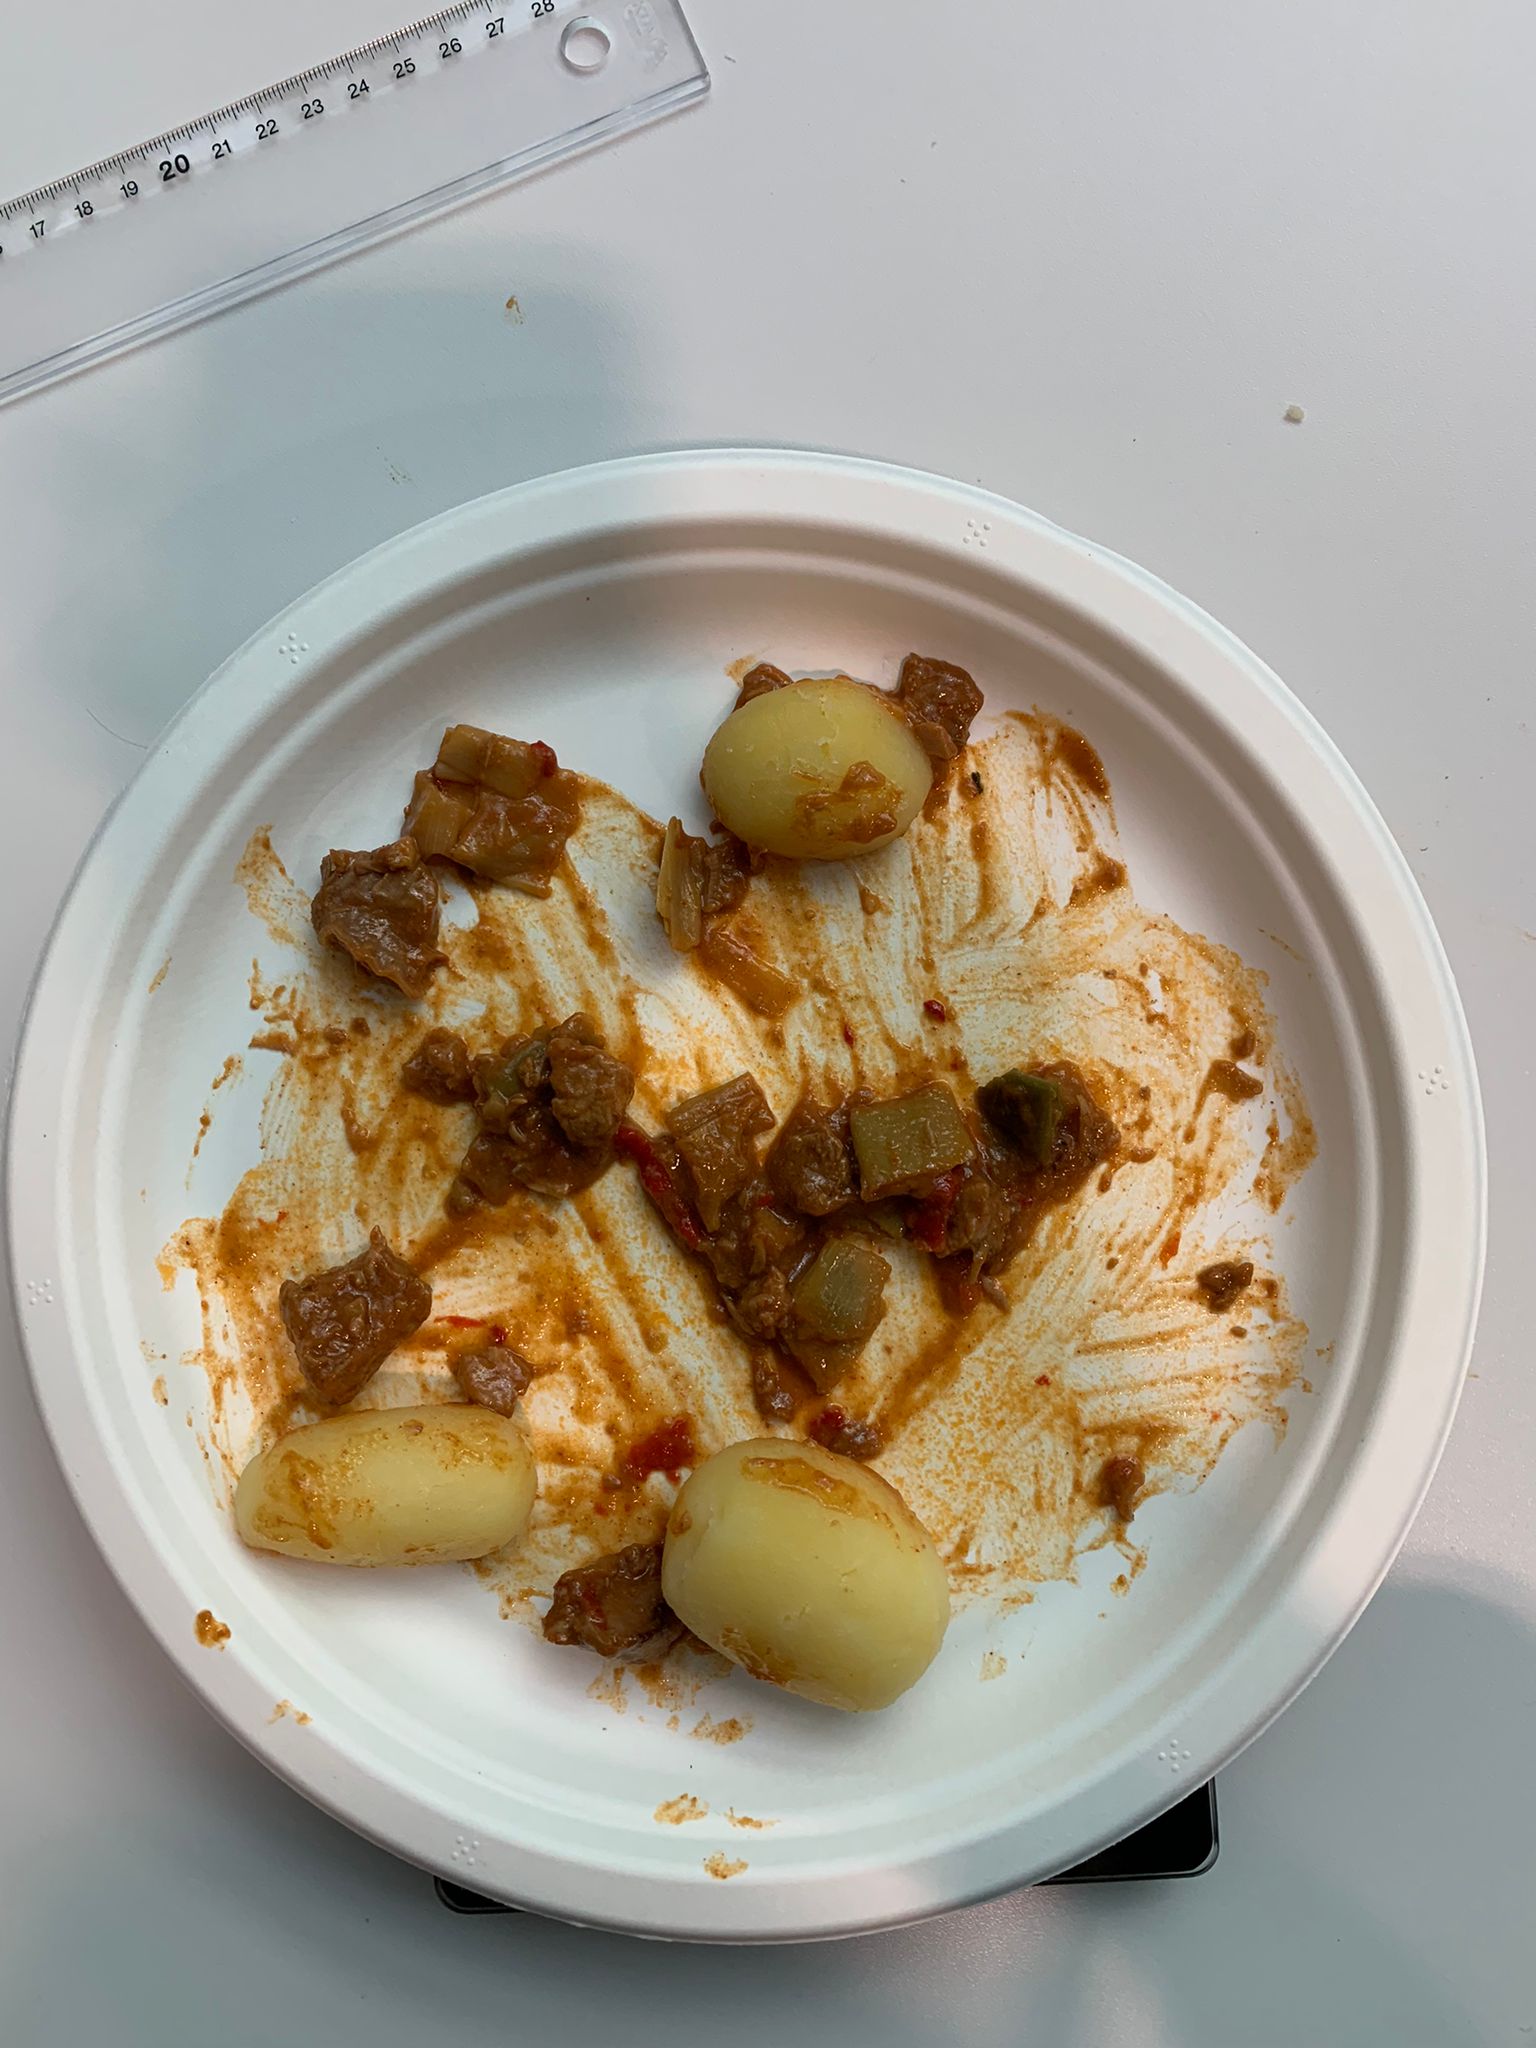
Ingredients: goulash, potatoes